RMS Lusitania

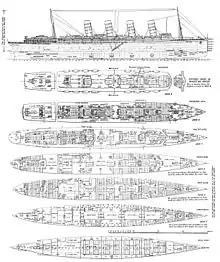
Deck plans of "Lusitania". Modifications were made both during and after the ship's construction. By 1915 the lifeboat arrangement had been changed to 11 fixed boats on either side, plus collapsible boats stored under each lifeboat and on the poop deck.

Peskett had built a large model of the proposed ship in 1902 showing a three-funnel design. A fourth funnel was implemented into the design in 1904 as it was necessary to vent the exhaust from additional boilers fitted after steam turbines had been settled on as the power plant. The original plan called for three propellers, but this was altered to four because it was felt the necessary power could not be transmitted through just three. Four turbines would drive four separate propellers, with additional reversing turbines to drive the two inboard shafts only. To improve efficiency, the two inboard propellers rotated inward, while those outboard rotated outward. The outboard turbines operated at high pressure; the exhaust steam then passing to those inboard at relatively low pressure.